Dachau liberation reprisals

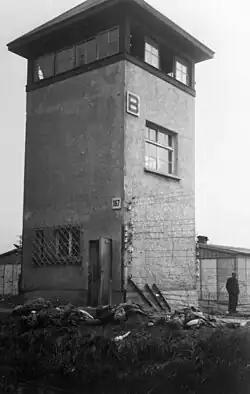
Dead SS Guards lying at the foot of KZ Dachau Watchtower "B"

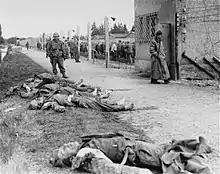
Bodies of SS personnel lying at the base of the tower from which U.S. soldiers had initially come under attack by a German machine gun

Lt. Col. Sparks, a battalion commander of the 157th Infantry Regiment, 45th Infantry Division wrote about the incident. Sparks watched as about 50 German prisoners captured by the 157th Infantry Regiment were confined in an area that had been used for storing coal. The area was partially enclosed by an L-shaped masonry wall about high and next to a hospital. The German POWs were watched over by a machine gun team from Company I. He left those men behind to head towards the center of the camp where there were SS who had not yet surrendered; he had only gone a short distance when he heard a soldier yell, "They're trying to get away!" and then machine-gun fire coming from the area he had just left. He ran back and kicked a 19-year-old soldier nicknamed "Birdeye" who was manning the machine gun and who had killed about 12 of the prisoners and wounded several more. The gunner, who was crying hysterically, said that the prisoners had tried to escape. Sparks said that he doubted the story; Sparks placed an NCO on the gun before resuming his journey towards the center of the camp. Sparks further stated: